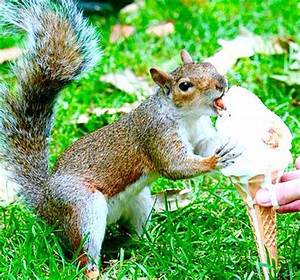
Label: scoiattolo